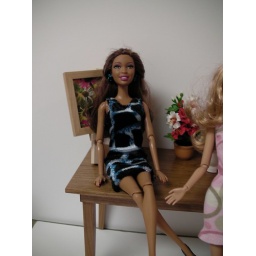
Tamara in new animal print dress handmade Barbie clothes